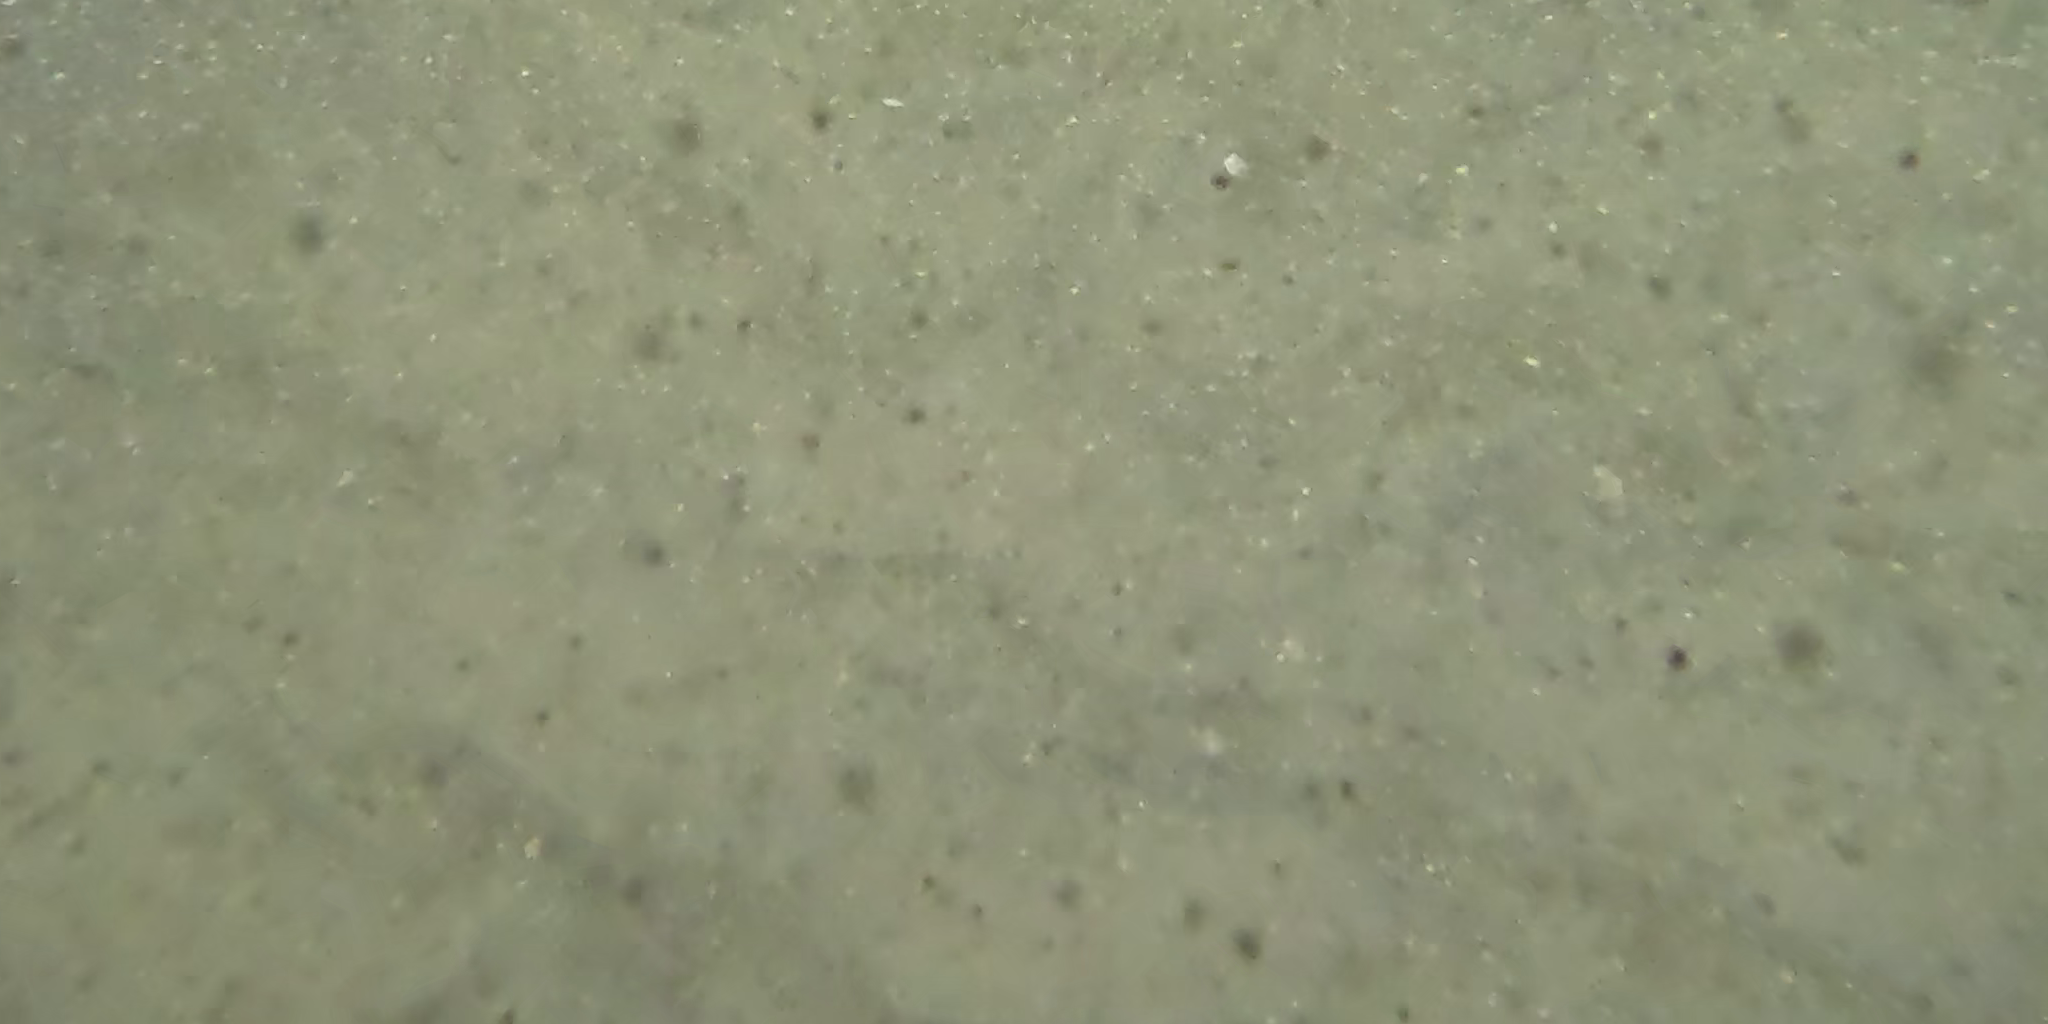
Seabed habitat: sand